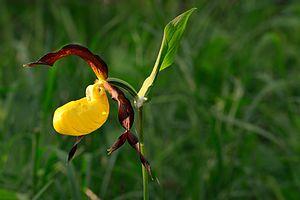
Le sabot de Vénus ou sabot de Vénus d'Europe est une plante herbacée vivace de la famille des Orchidacées qui se rencontre sur des sols alcalins. Il est parfois appelé sabot de la Vierge ou soulier de Notre-Dame.